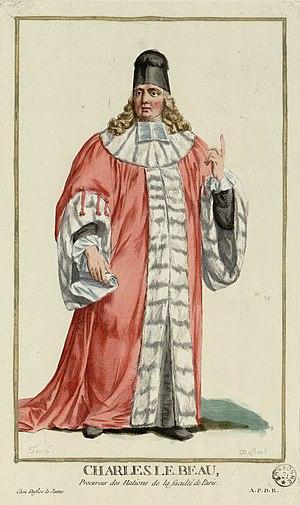
Charles Le Beau (1701-1778). Estampe
Charles Le Beau, né à Paris le 18 octobre 1701 et mort le 13 mars 1778 dans la même ville, est un historien français.